Lion Throne of Burma

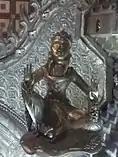

It was believed that Burmese kings descended from Solar and Lunar dynasties. There are two guardian gods of the world ("Lokanat") figures on each side of the door. By representing the "Trāyastriṃśa" (the abode of gods), 33 figures of "Nats" (Devas) are installed at the U-gin, the door and door jamb of the throne. At the left and right sides of the throne, there is each a "Lokanat" figure, together with a flying lion and a flying elephant, as symbols of peace.